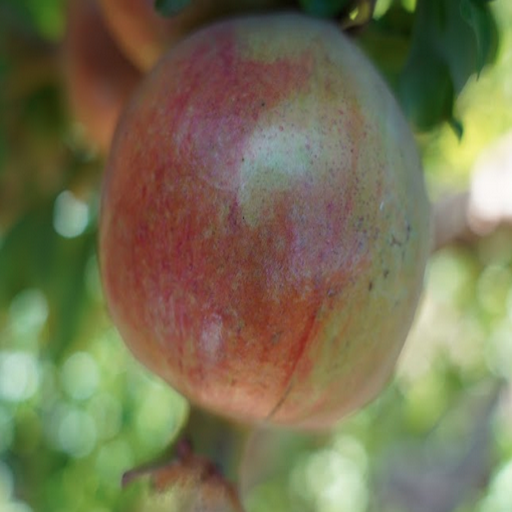
Label: Healthy